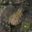
Label: frog